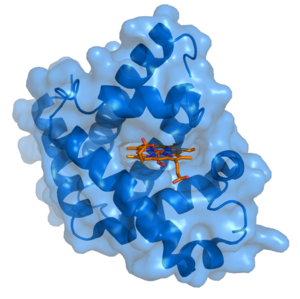
Ligand (biokemi)
Myoglobin (blå) med dets ligand heme (orange) bundet til sig.
I biokemi er en ligand et molekyle, som er i stand til at binde sig til og danne et kompleks sammen med et biomolekyle for at tjene et biologisk formål.